Khairuddin Razali

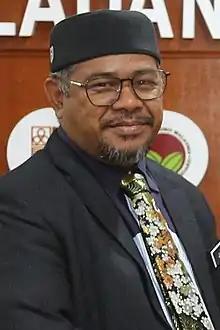

Mohd Khairuddin bin Aman Razali (Jawi محمد خيرالدين بن أمان رزالي; born 9 December 1973) is a Malaysian politician who has served as Religious Advisor to the Deputy Prime Minister Ahmad Zahid Hamidi since March 2023. He served as the Minister of Plantation Industries and Commodities in the Perikatan Nasional (PN) administration under former Prime Minister Muhyiddin Yassin from March 2020 to the collapse of the PN administration in August 2021 and Member of Parliament (MP) for Kuala Nerus from May 2013 to November 2022. He is a member of the United Malays National Organisation (UMNO), a component party of the Barisan Nasional (BN) coalition and was an independent as well as member of the Malaysian Islamic Party (PAS), a component party of the PN coalition. On 14 March 2022, Khairuddin left PAS effective immediately and later joined UMNO. He is also the Executive Secretary of the Ulama Council of UMNO.